József Vadas

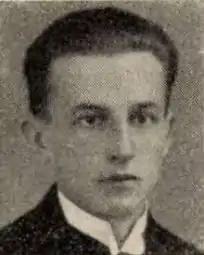
József Vadas

József Vadas (19 September 1911 – 5 June 2006) was a Hungarian sprinter who competed in the 1936 Summer Olympics. He was born in Székesfehérvár.